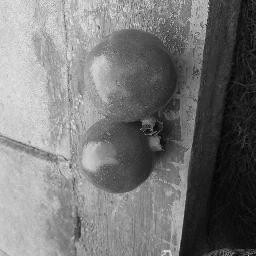
Fruit: Pomegranate
Quality: Good